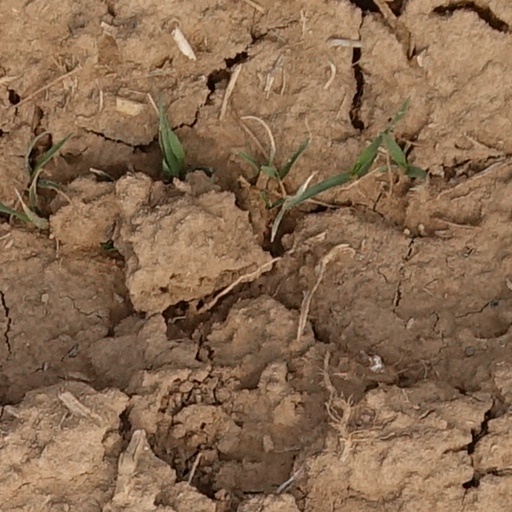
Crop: wheat